Gonzalo Fierro

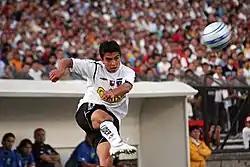
Fierro during the final of Clausura 2006 against Audax Italiano.

Fierro began his career at Chilean giants Colo-Colo, being promoted to first-adult team in 2002. Along the seasons, he break into the first team and then he became an undisputed player with Claudio Borghi with whom won four league titles and reached a 2006 Copa Sudamericana runner-up, all of active way.